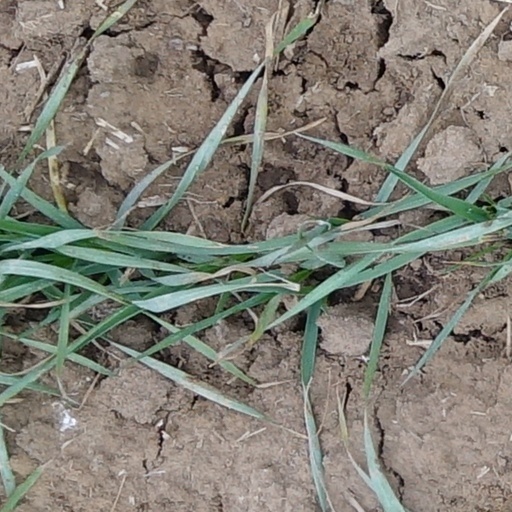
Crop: wheat